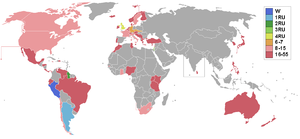
Miss Monde 1967, est la 17ᵉ élection de Miss Monde, qui s'est déroulée au Lyceum Theatre de Londres, au Royaume-Uni, le 16 novembre 1967.